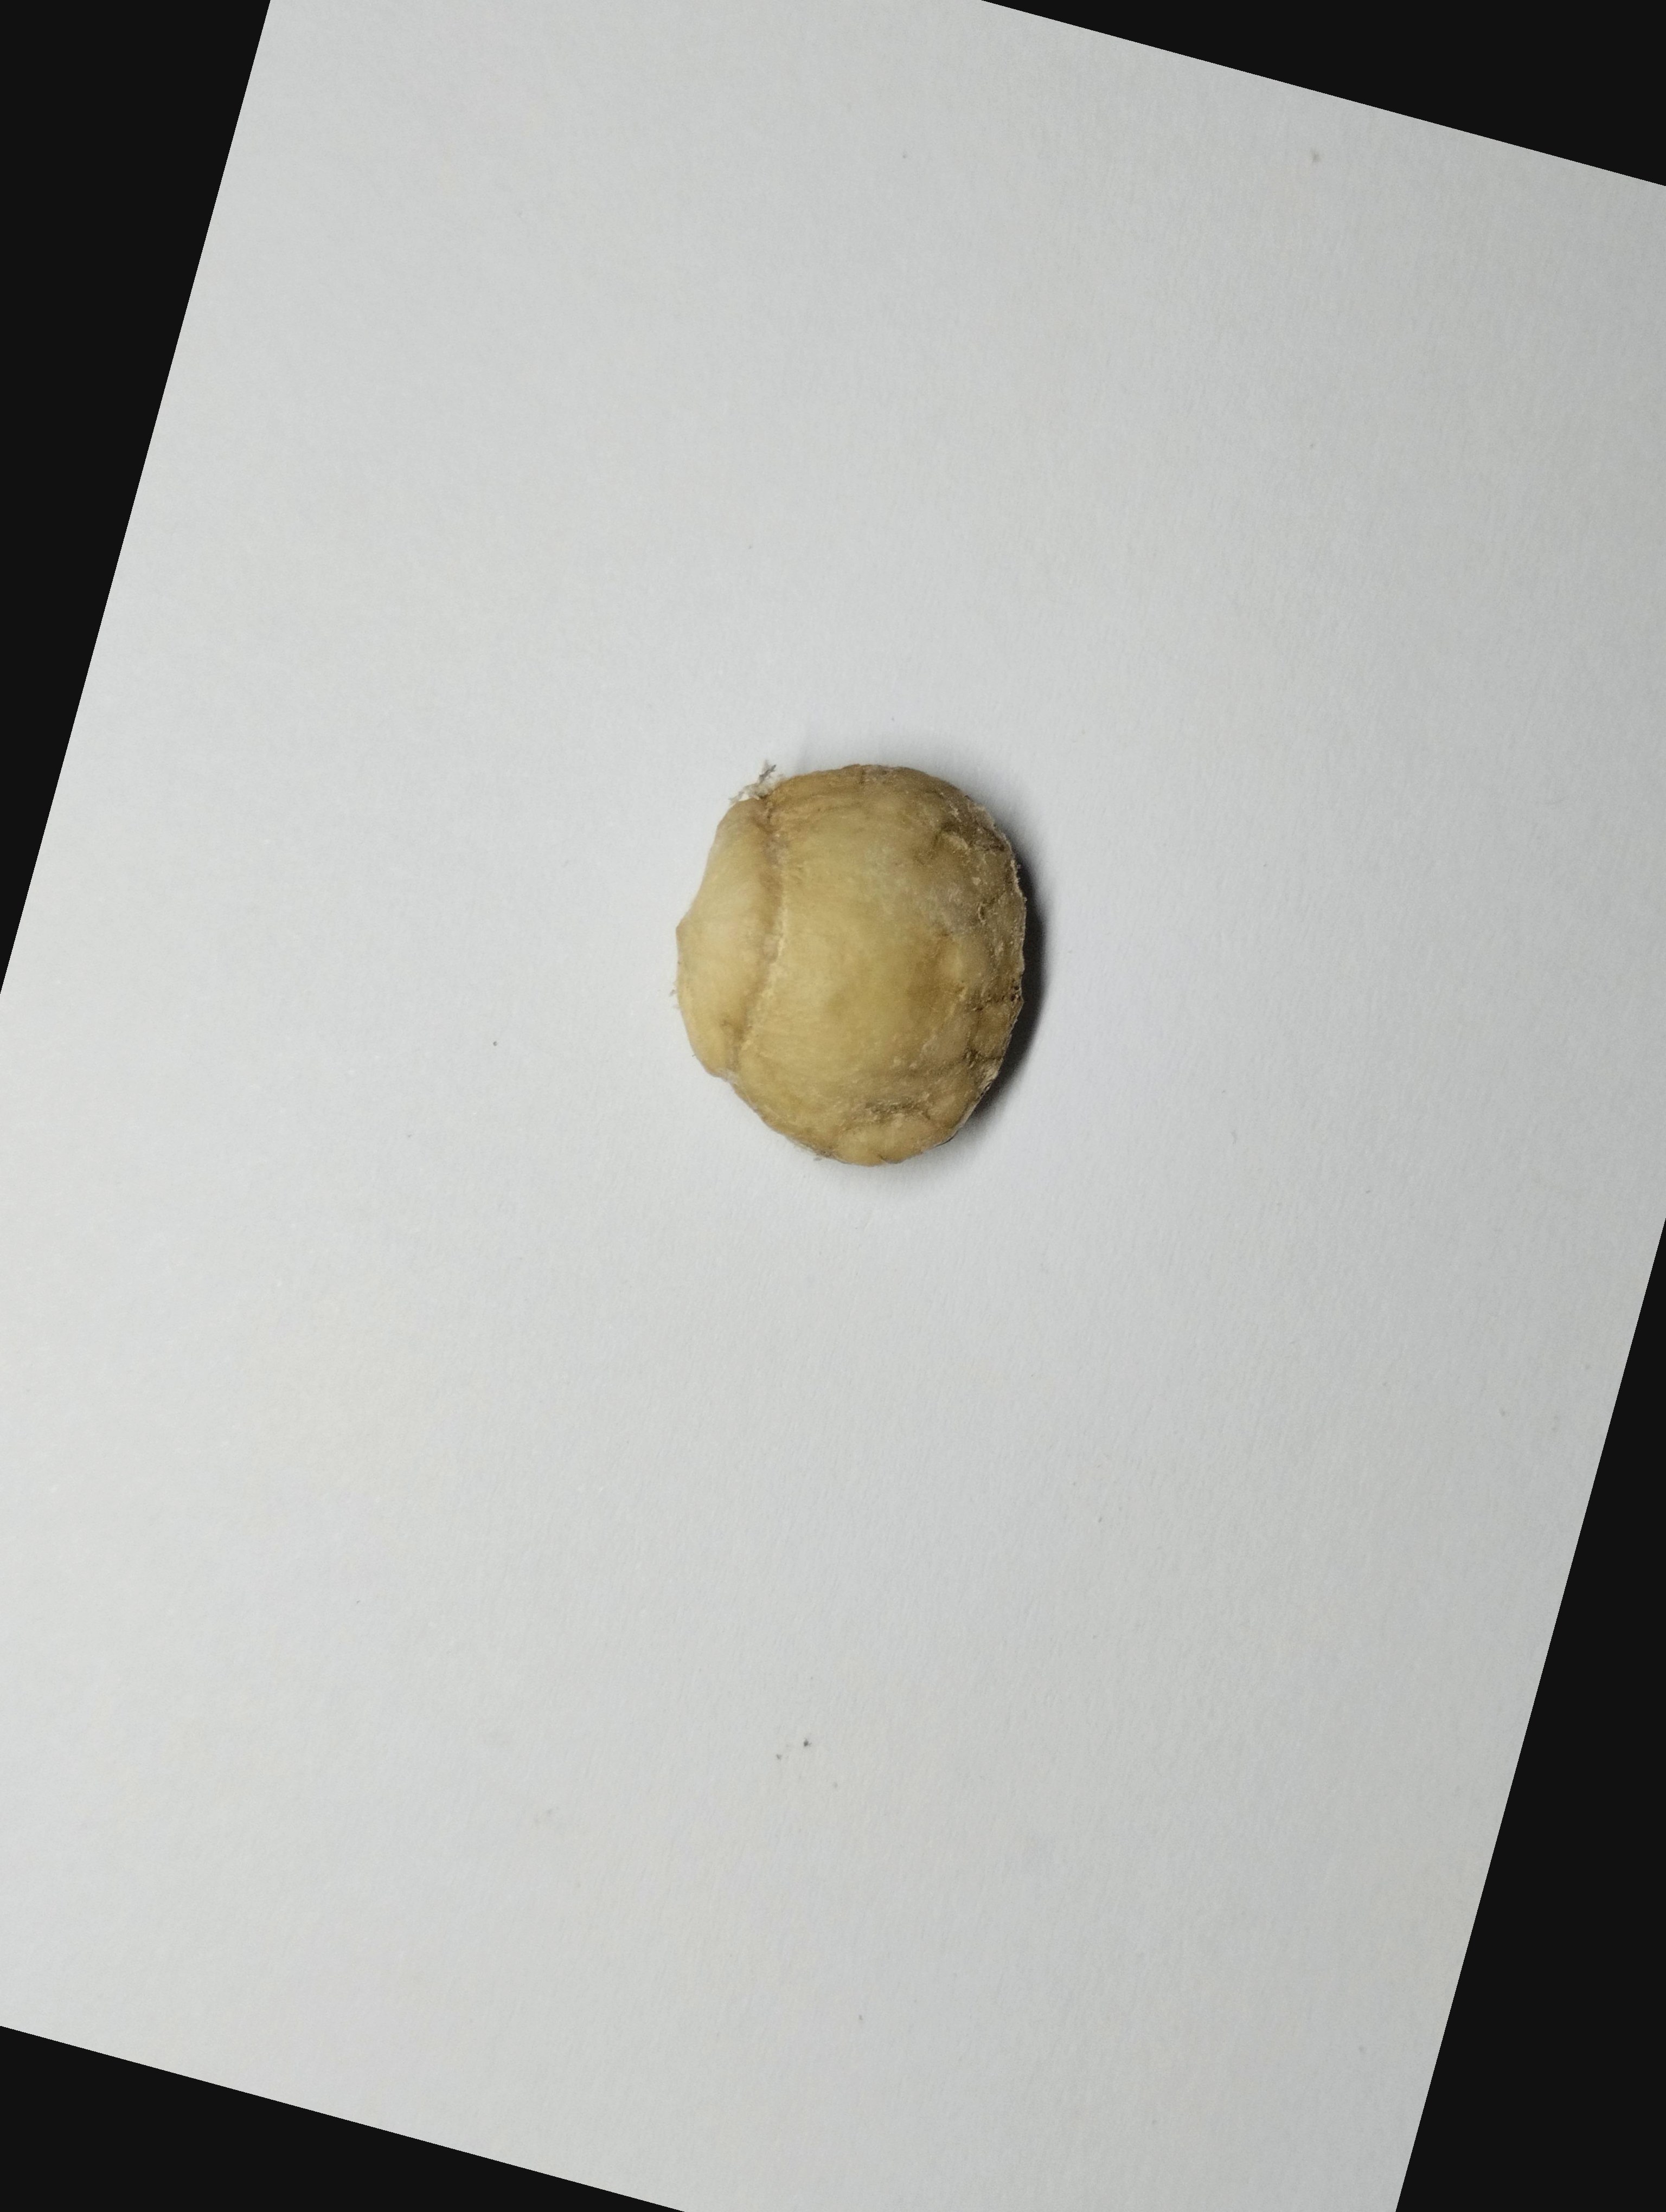
Label: bagus (good seed)